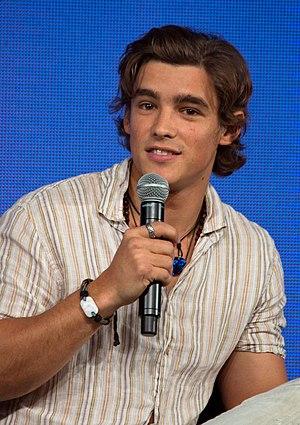
The Mirror ou Oculus au Québec et en Belgique, est un film d'horreur américain coécrit et réalisé par Mike Flanagan, sorti en 2013. Il s'agit d'une adaptation du court métrage Oculus: Chapter 3 – The Man with the Plan du même réalisateur.
Brenton Thwaites est un acteur australien, né le 10 août 1989 à Cairns.
Titans est une série télévisée de super-héros américaine, créée par Akiva Goldsman, Greg Berlanti, Geoff Johns et Sarah Schechter et diffusée depuis le 12 octobre 2018 sur le service streaming DC Universe pour les deux premières saisons et sur HBO Max à partir de la troisième. Il s'agit de l'adaptation en prise de vue réelle du comics Les Jeunes Titans.